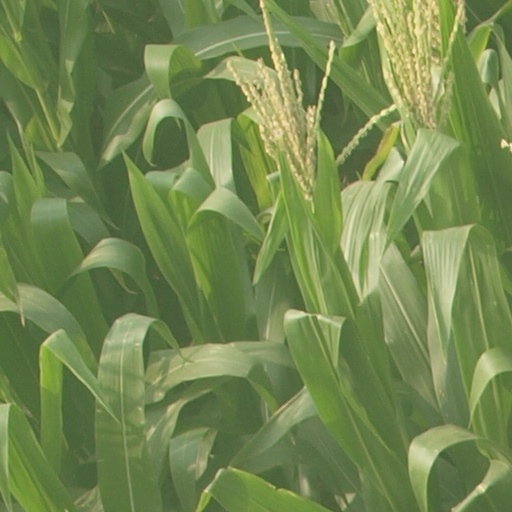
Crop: maize; corn